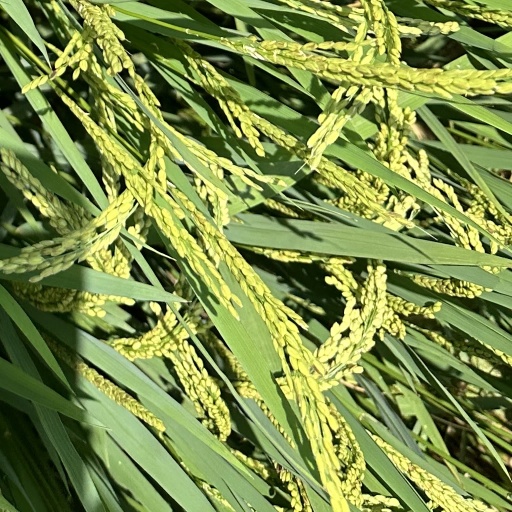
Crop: rice